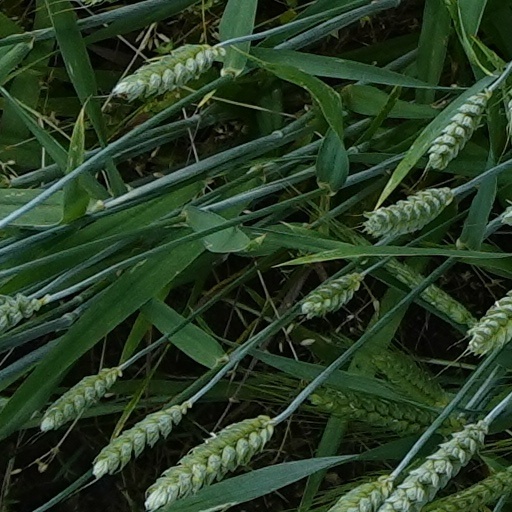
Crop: wheat